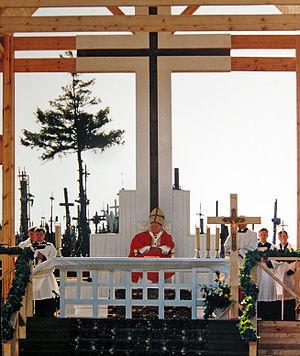
La Colline des Croix est un lieu de pèlerinage situé près de la ville de Šiauliai, au nord de la Lituanie.